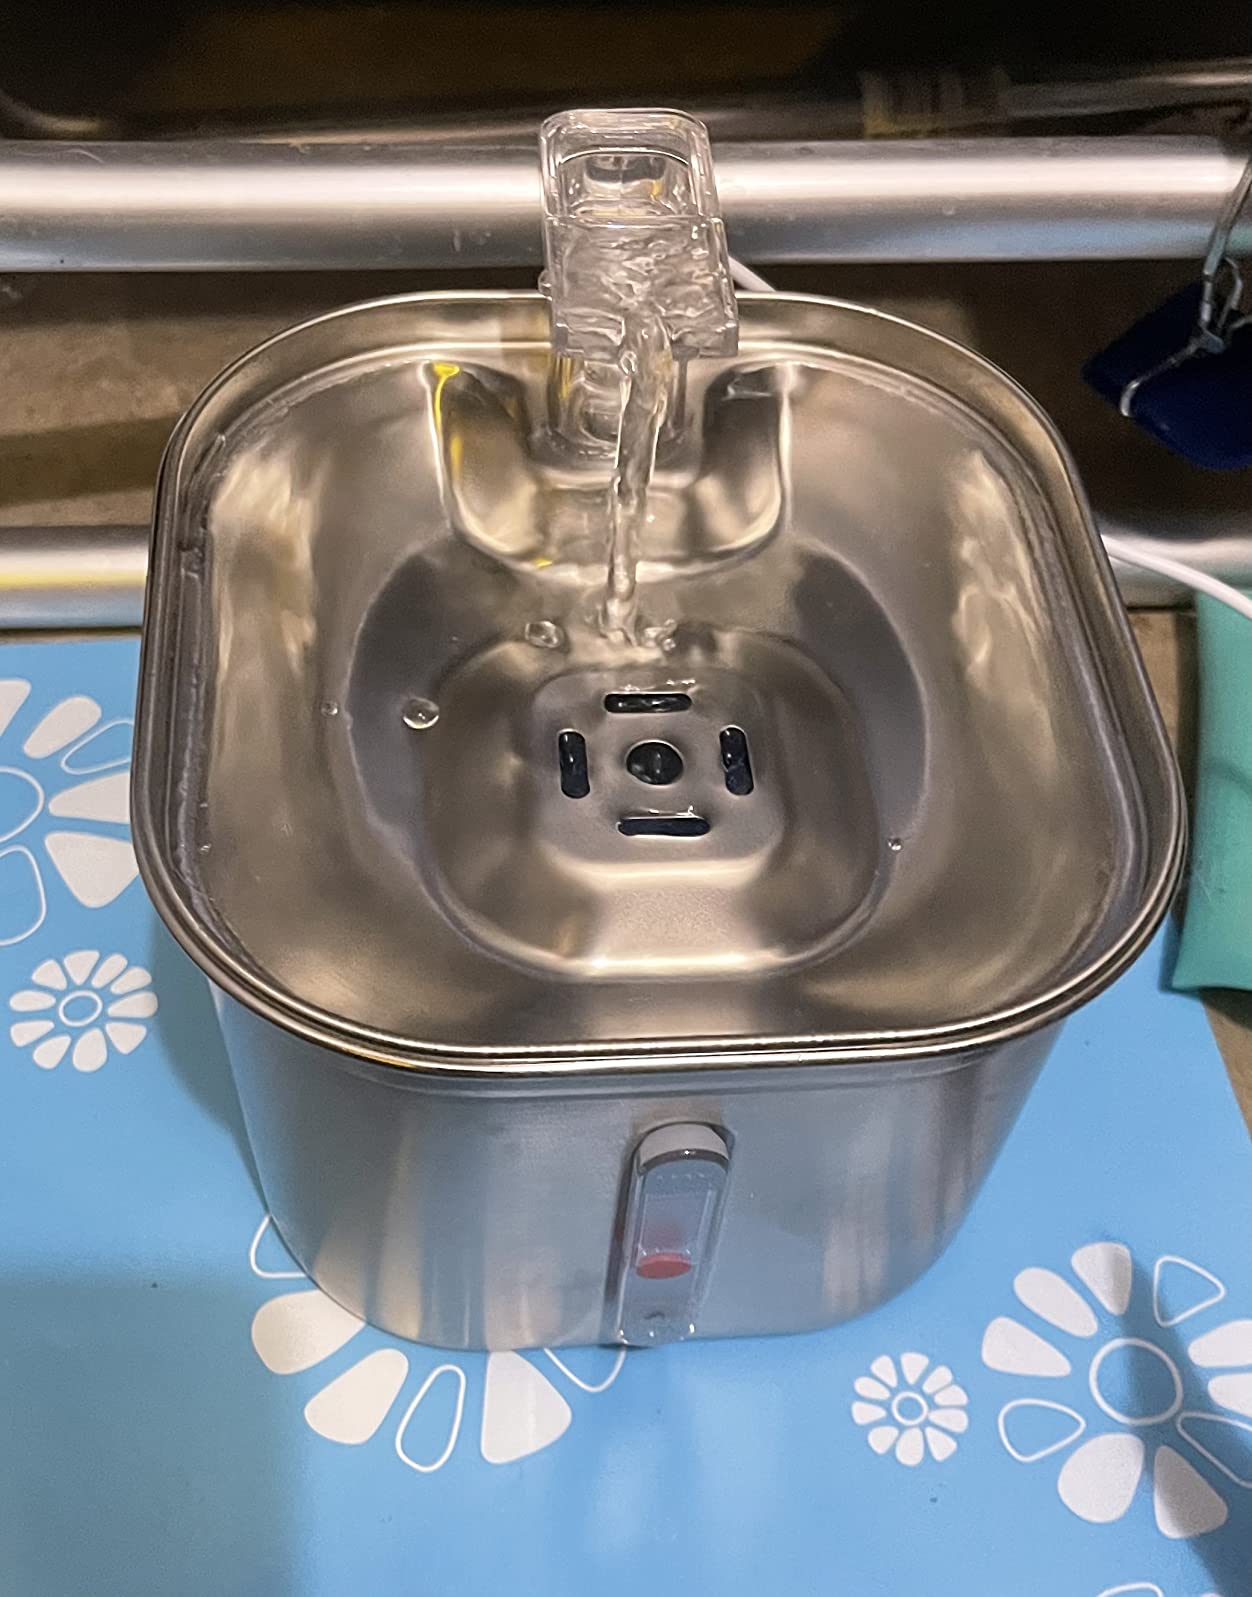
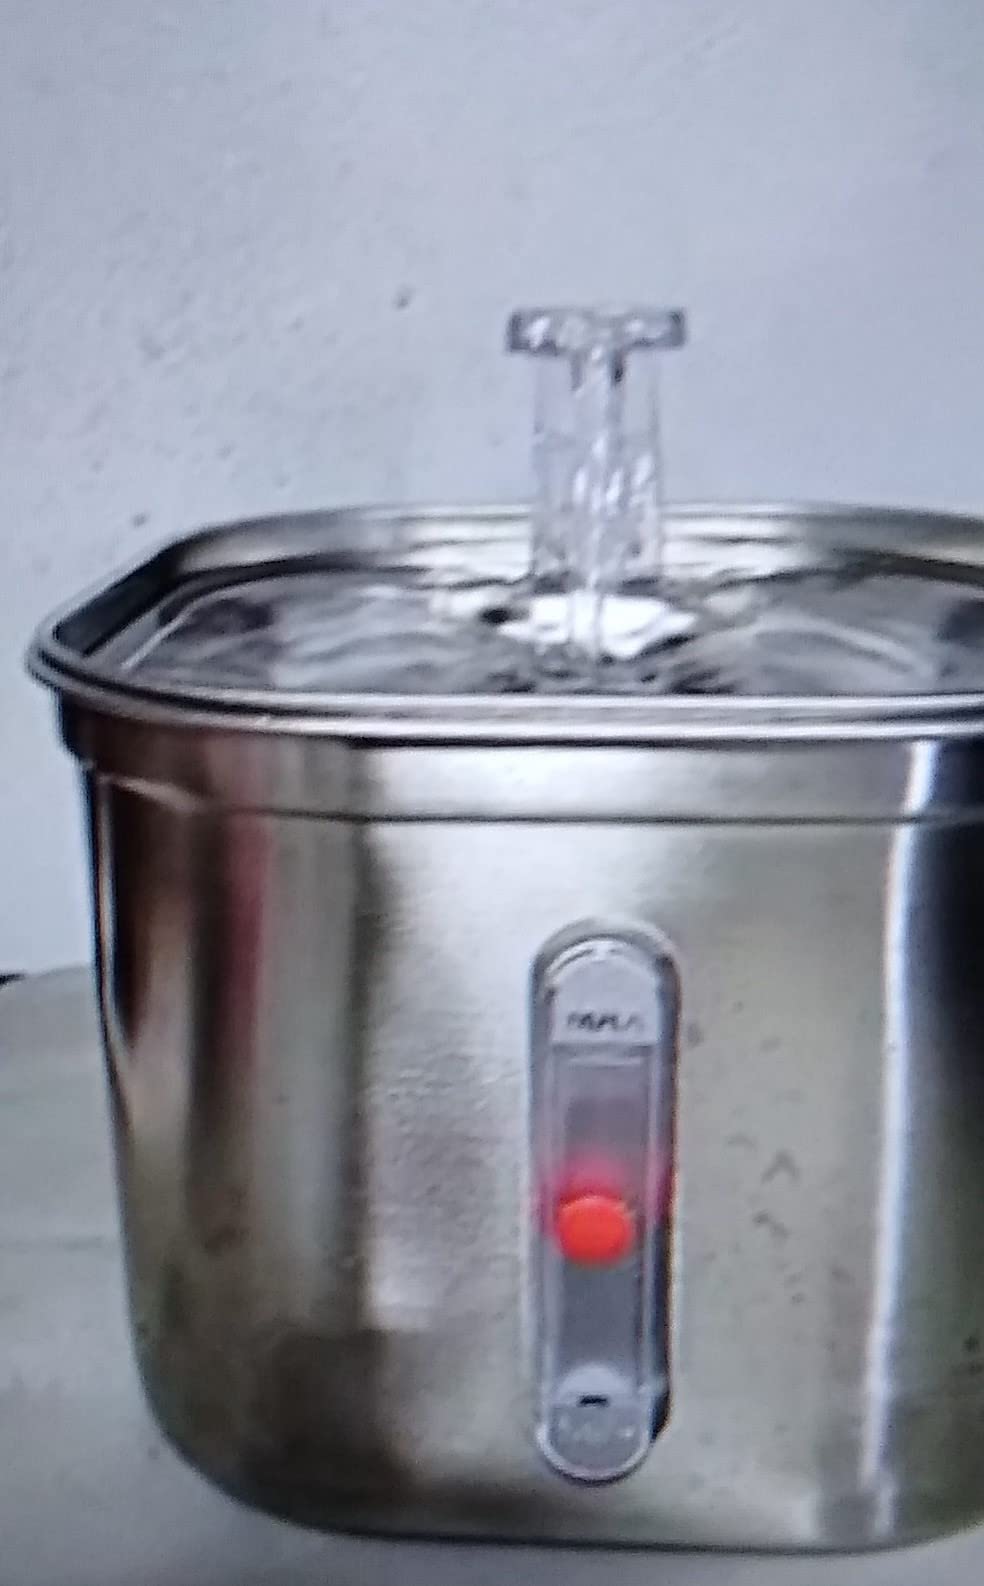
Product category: items_bowl
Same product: yes